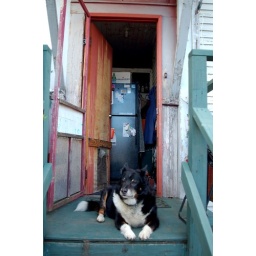
Dan's friends dog sits on the porch of their awesome house in East Vancouver